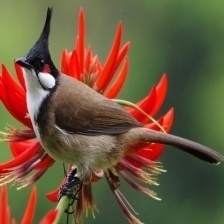
Species: RED WISKERED BULBUL
Scientific name: PYCNONOTUS JOCOSUS